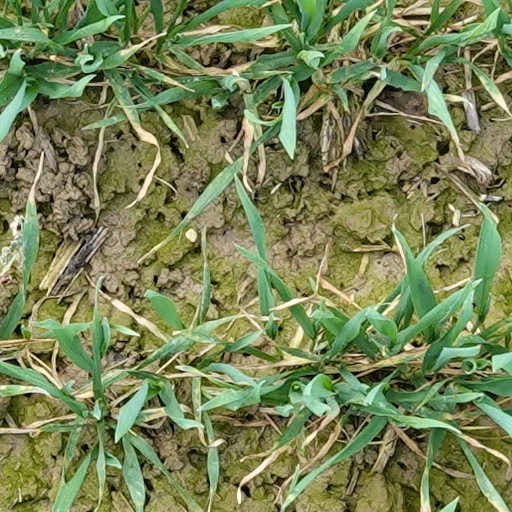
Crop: wheat